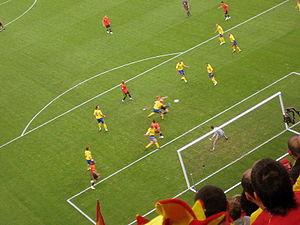
L'édition 2008 du Championnat d'Europe de football s'est disputée du 7 au 29 juin 2008 en Autriche et en Suisse.